Golden Triangle of Meat-packing

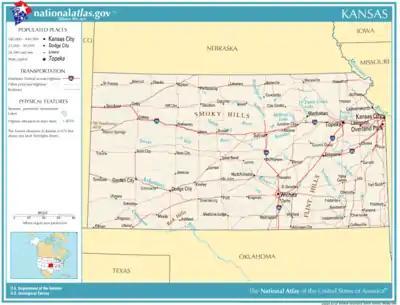
Kansas

The Golden Triangle of Meat-packing or Golden Triangle of Beef refers to the influence of meat-packing in three southwestern Kansas counties and their principal cities: Dodge City, Garden City, and Liberal. While population decreased in many counties in western Kansas during the 20th century, these three cities and their environs experienced population increases from 1980 to 2020. The increases were primarily due to employment opportunities at four large slaughter houses and meat-packing plants. The large majority of the employees at the meat packing plants are Hispanics, most foreign-born and many presumed to be undocumented. Unlike the rest of the state, Hispanics by 2020 made up a majority of the population of these three counties plus one adjacent county.